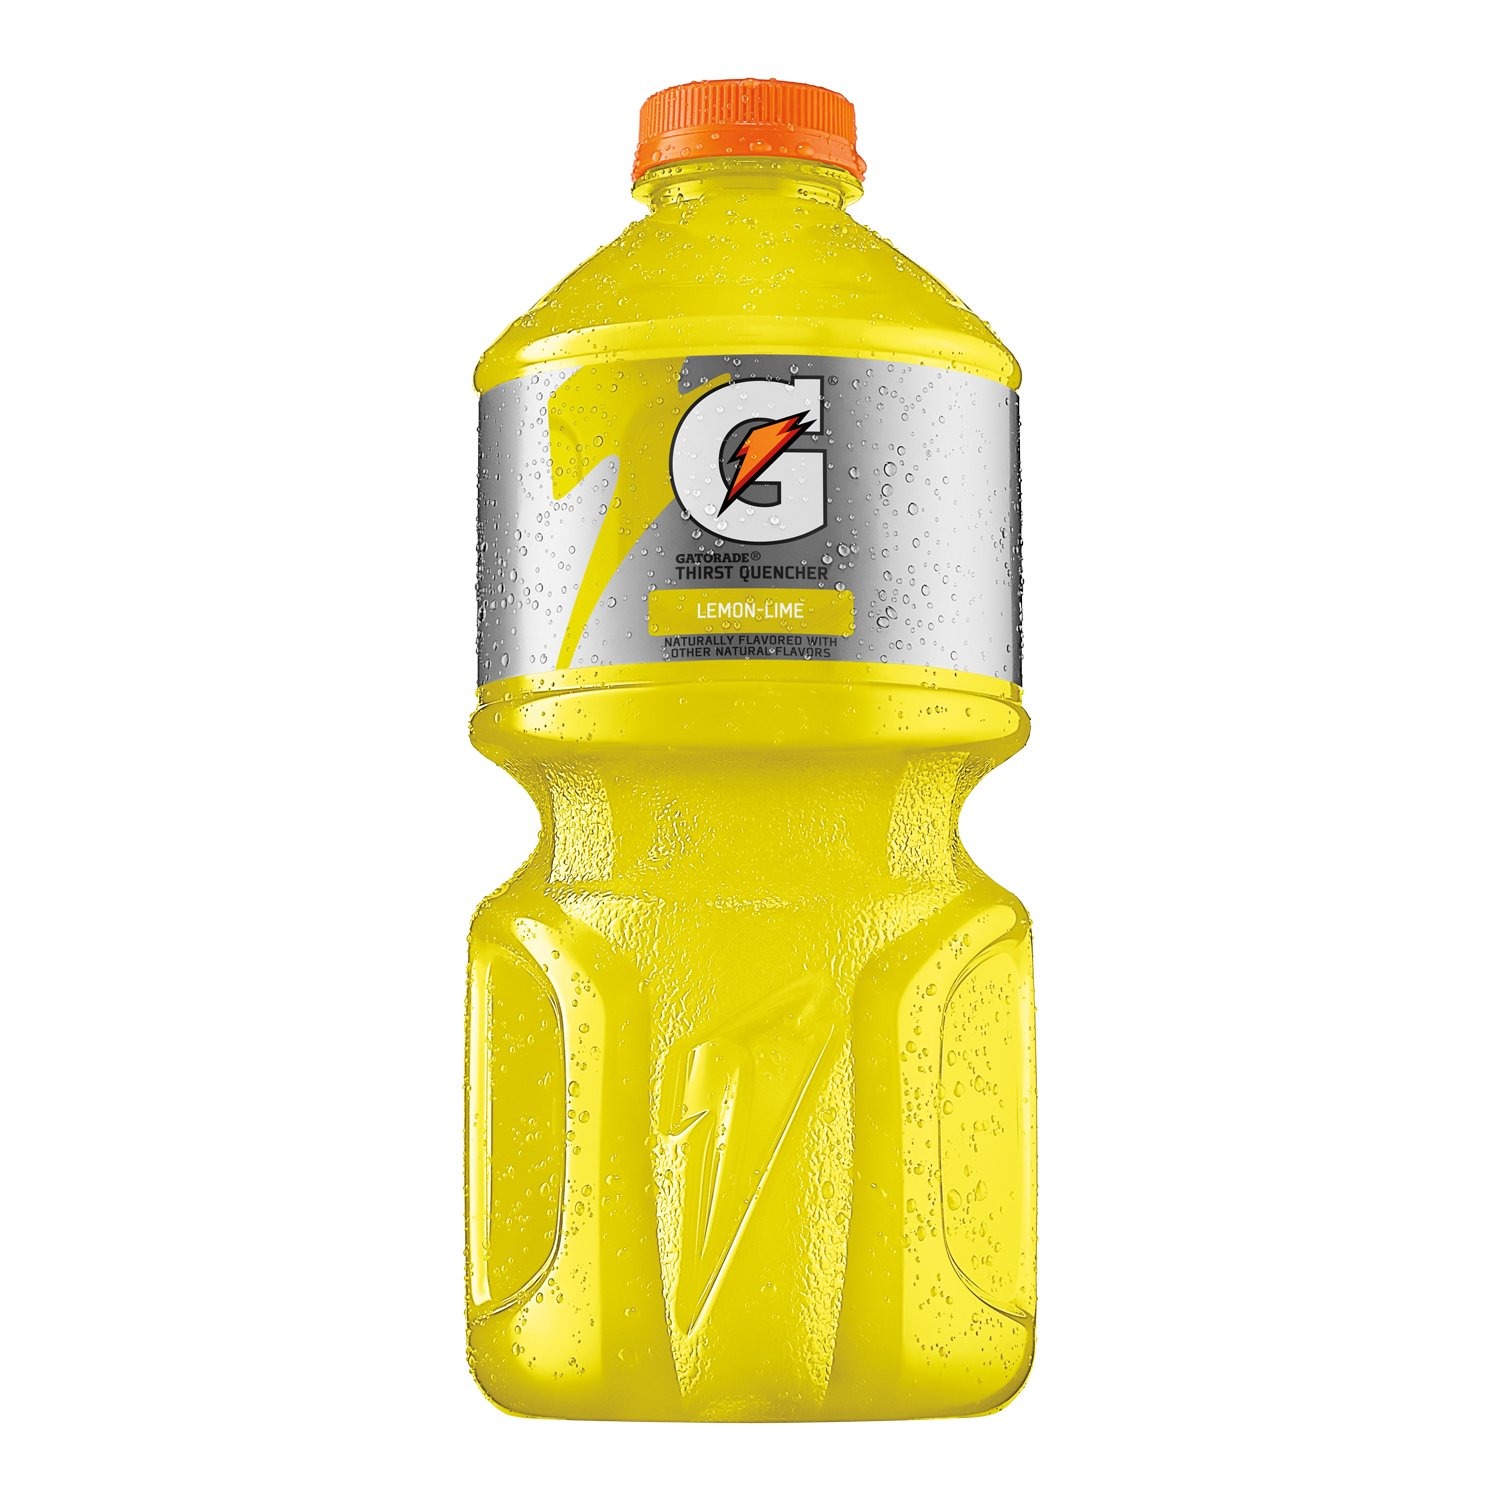
Item Name: Gatorade Lemon Lime Thirst Quencher, 64 Fl Oz Bottle
Bullet Point 1: Carbs; 21g carbohydrates per 12 ounce Bottle: because carbs are the best fuel for muscles, replacing them throughout training is essential to performance; G2 has less than half the carbs of original gatorade
Bullet Point 2: 80 calories per 12 ounce Serving
Bullet Point 3: Servings per container
Value: 64.0
Unit: Fl Oz

Price: 2.19